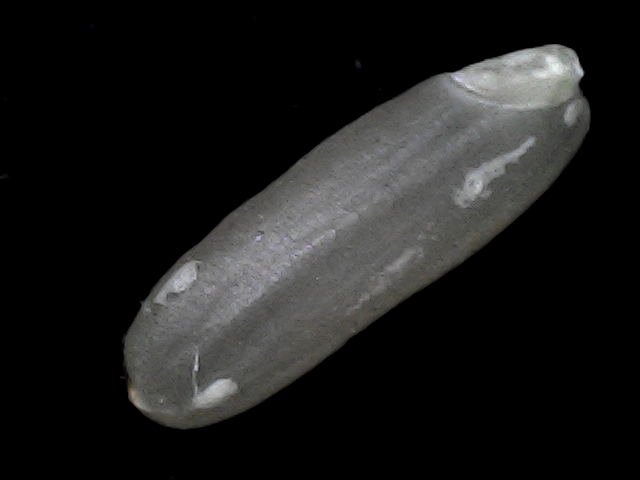
Rice variety: BD56